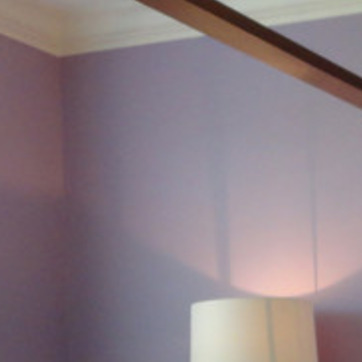
Material: painted